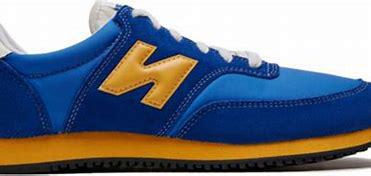
Brand: New
Model: Balance 100